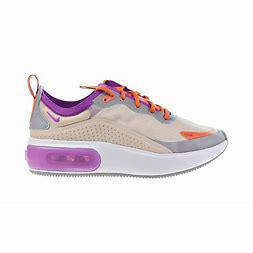
Brand: Nike
Model: Air Max DIA